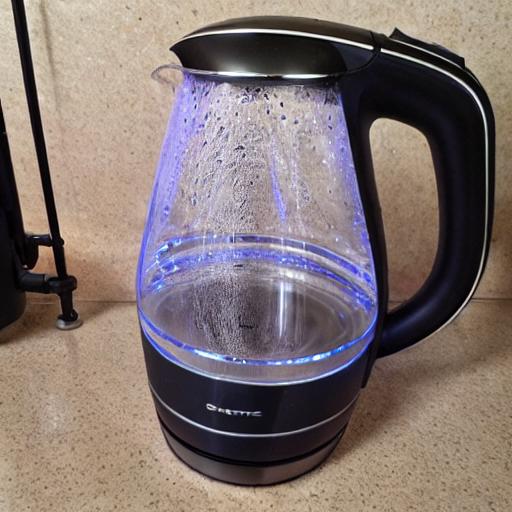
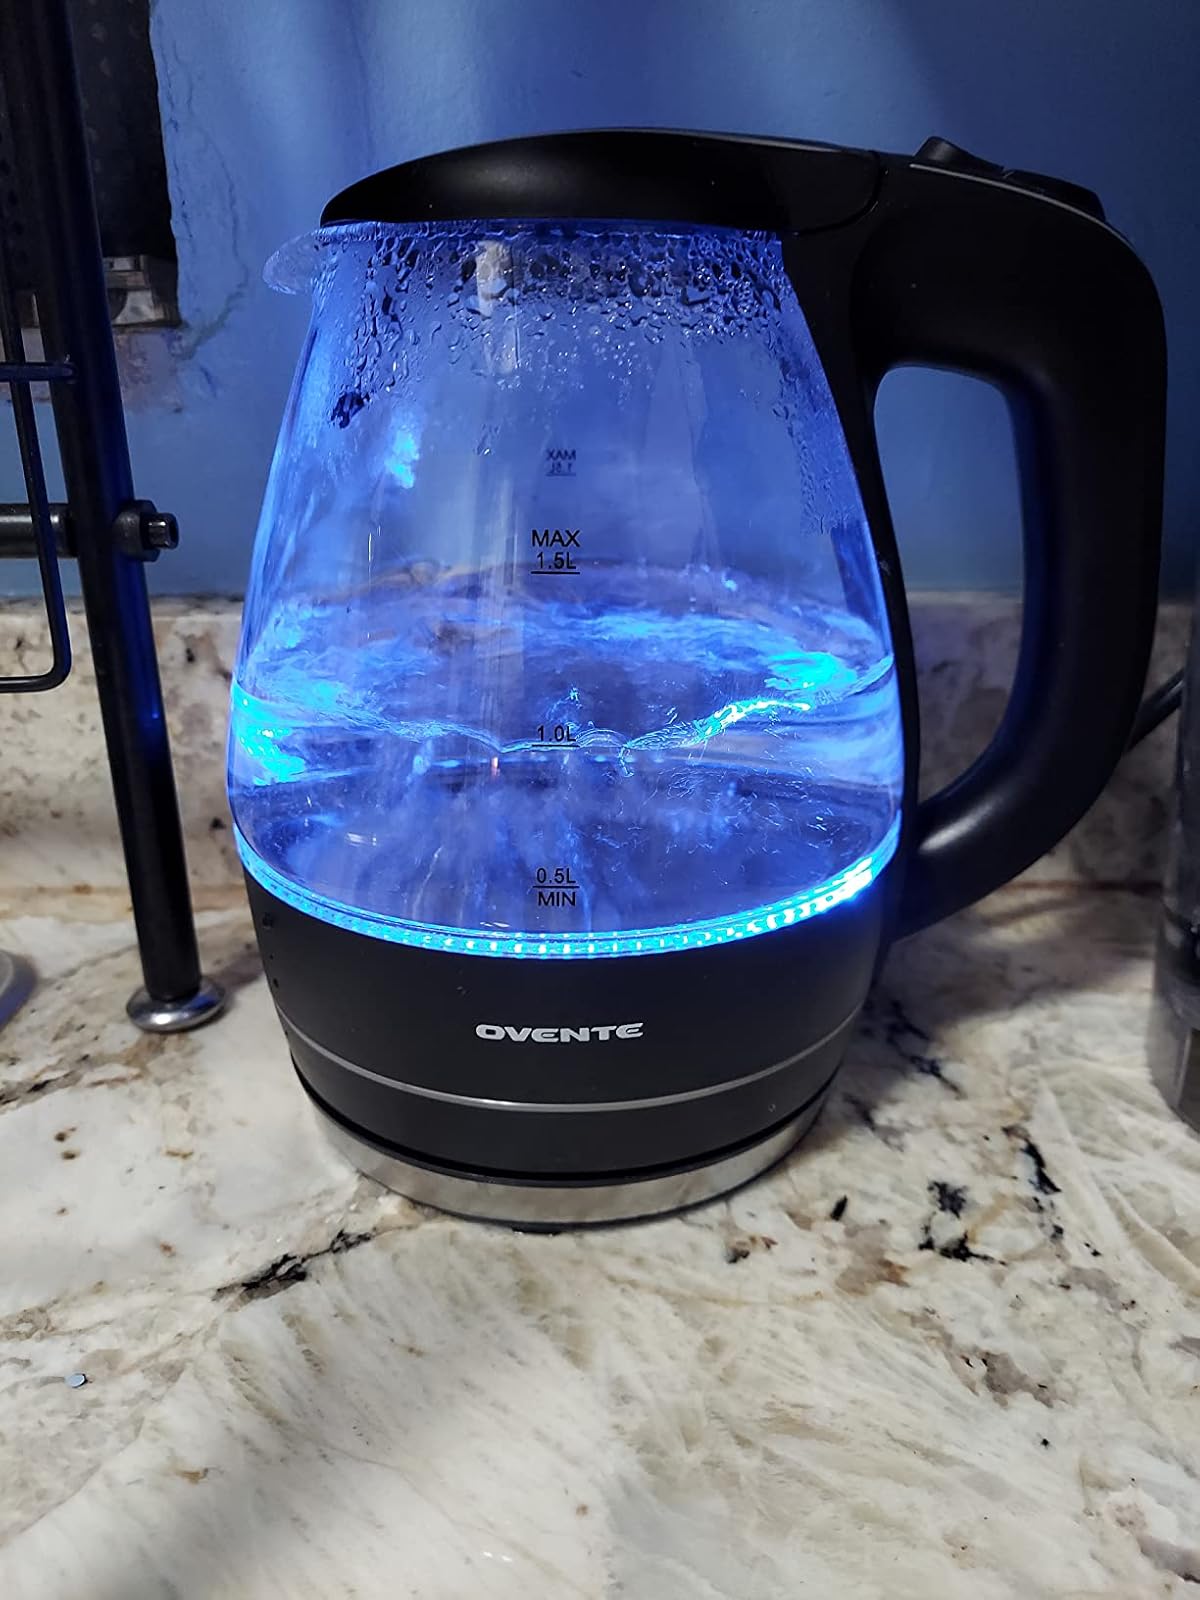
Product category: items_kettle
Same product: no